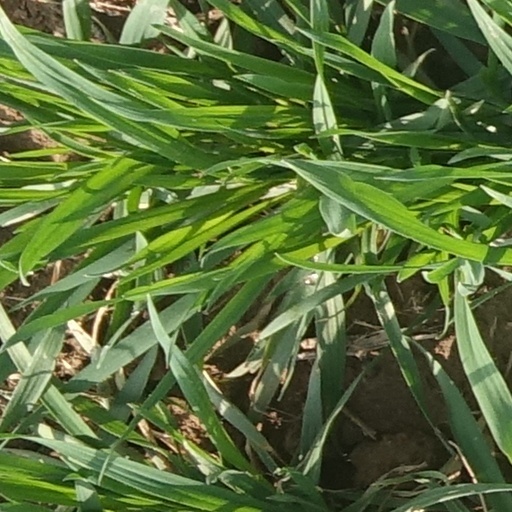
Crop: wheat